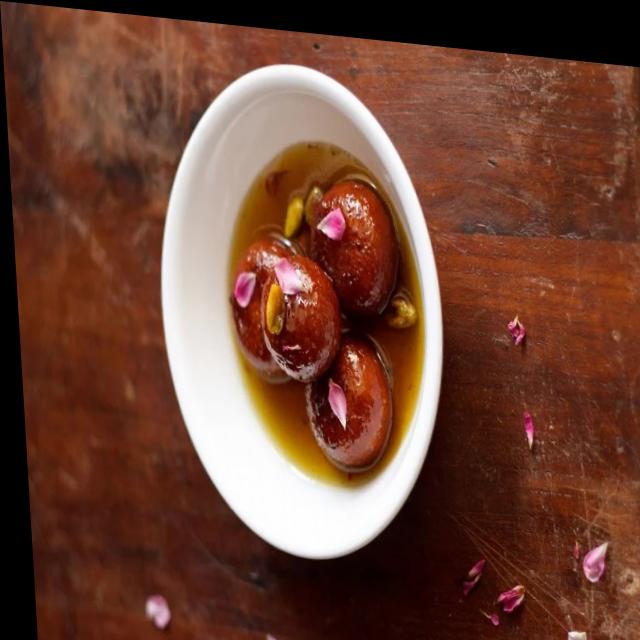
Dish: gulab_jamun